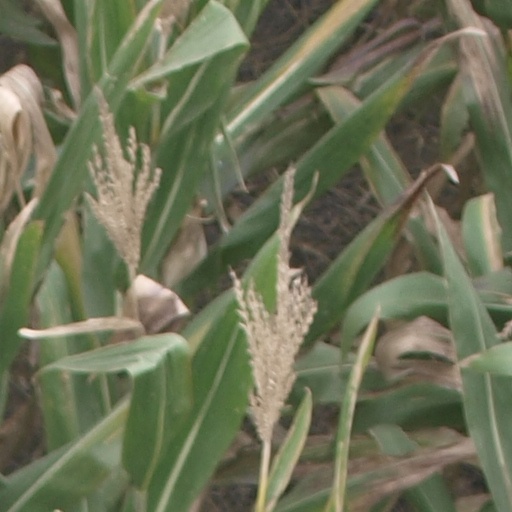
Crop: maize; corn